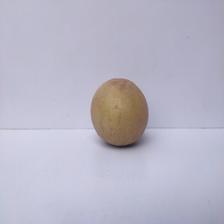
Size: Large